Montana State Prison

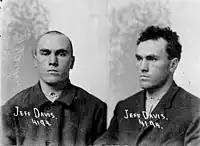
Carl Panzram, under the alias Jefferson Davis, at Deer Lodge State Prison 1913

In the twenty years between 1959 and when the facility was shut down in 1979, the Old Montana Prison struggled with the same problems which had plagued the institution for the entirety of its history: overcrowding, underfunding, and substandard conditions. The 1959 riot had raised awareness, but few Montanans recognized the problems or realized the extent of them.